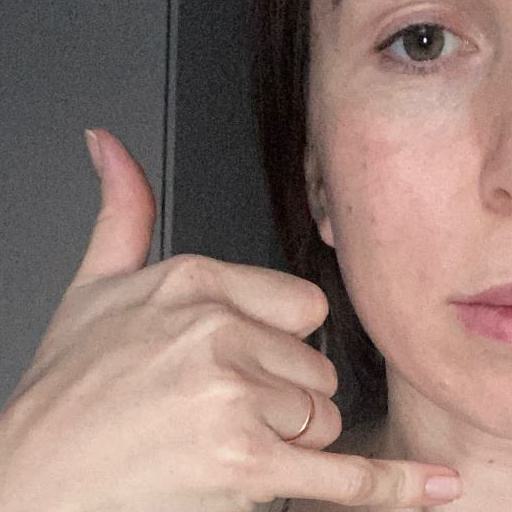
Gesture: call